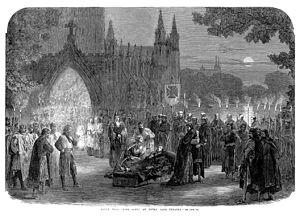
La Vie et la Mort du roi Jean est une pièce de théâtre de William Shakespeare évoquant le règne de Jean d'Angleterre.